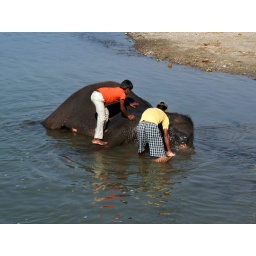
Young mahout bathes his elephant with another boy in Rapti river.